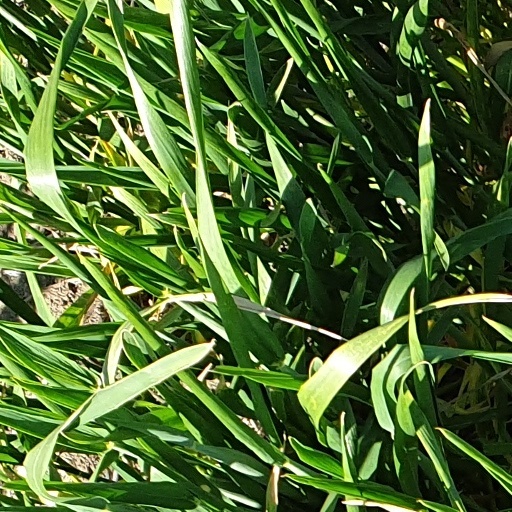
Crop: wheat